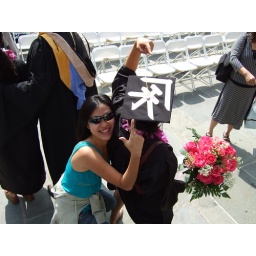
Join in the fun and point to it on your computer screen